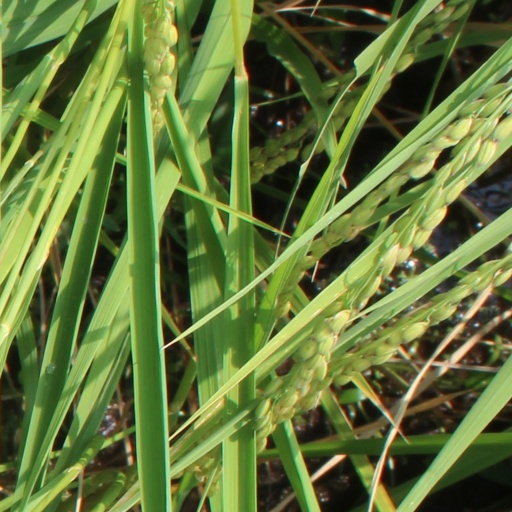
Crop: rice